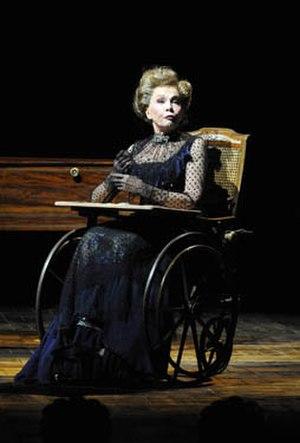
Leslie Caron dans la comédie musicale A Little Night Music au théâtre du Châtelet en 2010.
Leslie Caron est une actrice et danseuse franco-américaine, née le 1ᵉʳ juillet 1931 à Boulogne-Billancourt.